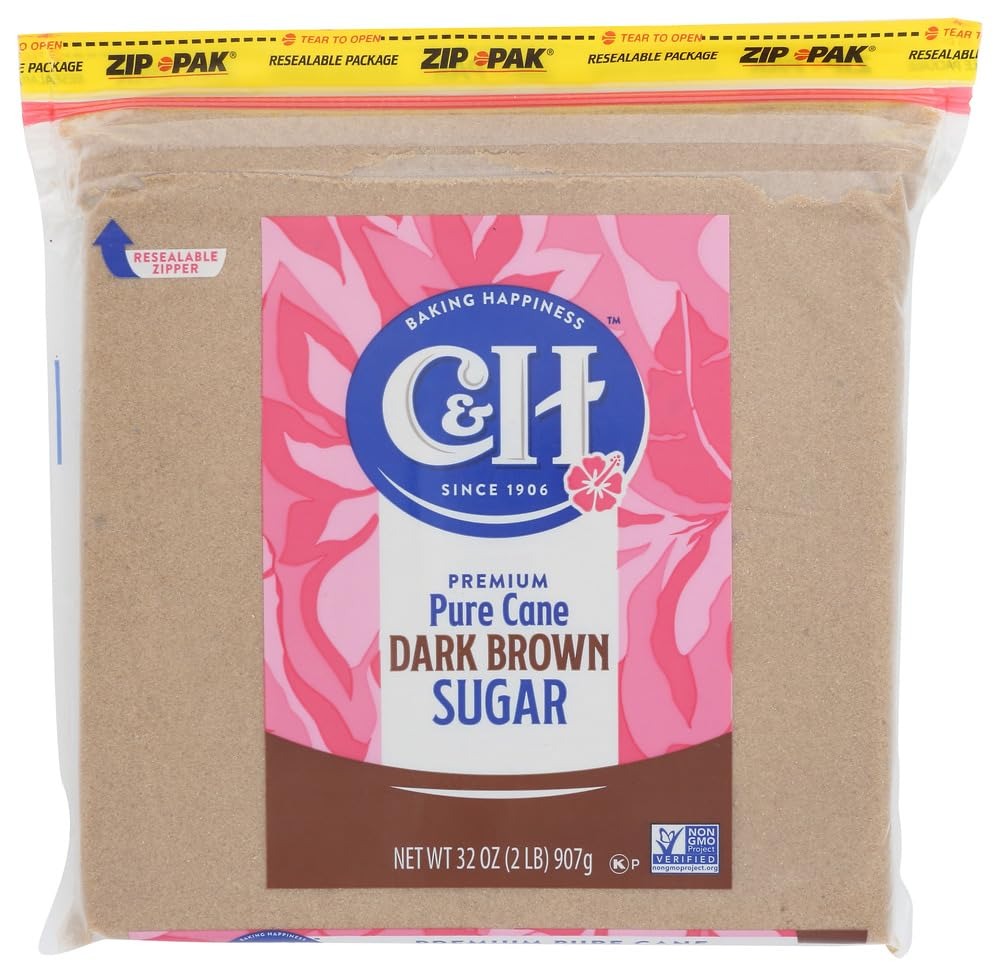
Item Name: C & H Pure Cane Sugar, Dark Brown 32 oz (Pack of 16)
Value: 1.0
Unit: Count

Price: 110.82